1,1,1,2-Tetrafluoroethane

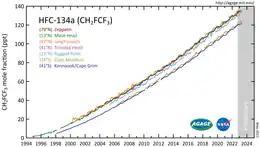
HFC-134a measured by the Advanced Global Atmospheric Gases Experiment (<a href="http%3A//agage.mit.edu/">AGAGE

) in the lower atmosphere (troposphere) at stations around the world. Abundances are given as pollution free monthly mean mole fractions in parts-per-trillion.